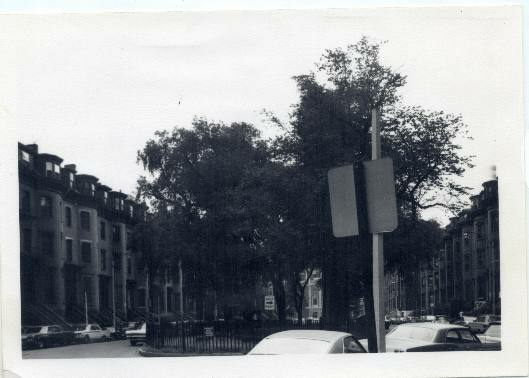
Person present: No